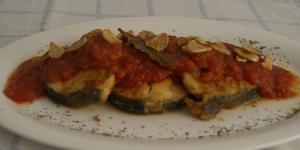
merluza con tomate